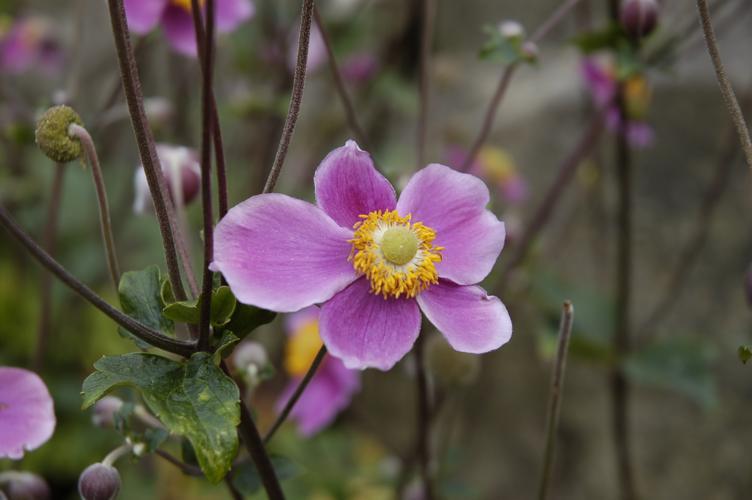
Label: japanese anemone